Ebenezer Elliott

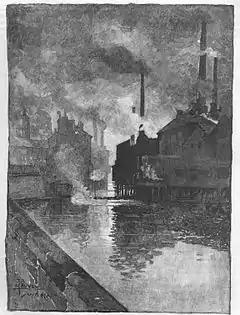
Elliott's “cloud-rolling Sheffield”

One of Elliott's last poems, "The People's Anthem", first appeared in Tait's "Edinburgh Review" in 1848. It was written for music and usually sung to the tune "Commonwealth".